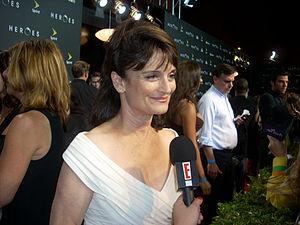
Cristine Rose est une actrice née le 31 janvier 1951 à Lynwood, Californie aux États-Unis.